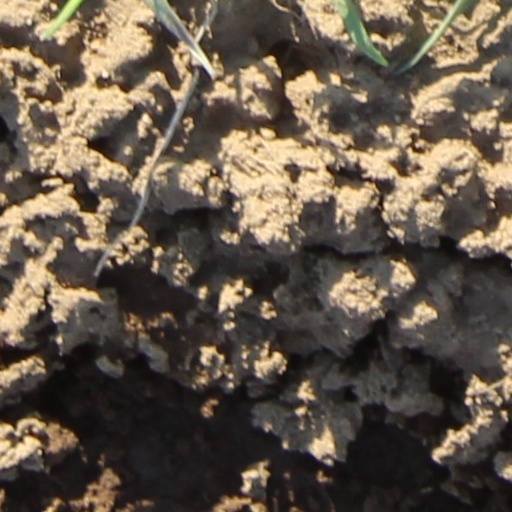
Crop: wheat